Ambrose Puttmann

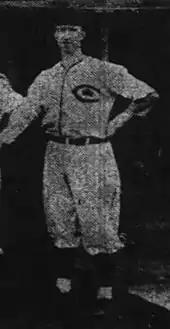
Puttmann in 1914 with the semi-pro Cincinnati Shamrocks.

Puttmann left professional baseball after the 1911 season, and became manager and pitcher of the semi-pro Price Hill Knights of Columbus team in the Spinney League in 1912. He managed the Cincinnati Shamrocks beginning in 1914. and was named manager of the Holy Family club of the Catholic Athletic Baseball League in 1916. He would go on to pitch and manage for several semi-pro teams in Cincinnati and also umpired in semi-pro and major league exhibition games.